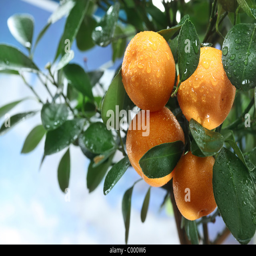
ripe tangerines on a tree branch .